Churchville Reservoir

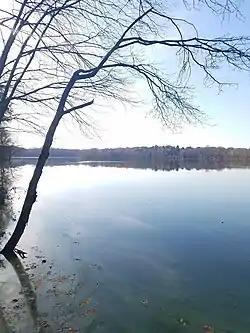
Churchville Reservoir in mid-November

The reservoir was created in 1942 by the Springfield water company to act as a reserve of water . In times of low water it could be emptied through Iron Works Creek and from there into Mill Creek, which eventually empties into the Neshaminy Creek. Once the water reaches the Neshaminy, it can be withdrawn through the pumping station at Neshaminy Falls.